President of Malta

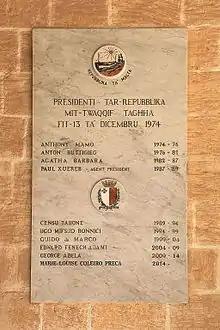
List of presidents of Malta at San Anton Palace seen in 2014

The president of Malta is the constitutional head of state of Malta. The president is indirectly elected by the House of Representatives of Malta, which appoints the president for a five-year term and requires them to swear an oath to "preserve, protect and defend" the Constitution. The president of Malta also resides directly or indirectly in all three branches of the state. They are part of Parliament and responsible for the appointment of the judiciary. Executive authority is nominally vested in the president, but is in practice exercised by the prime minister.